Shooting Range (film)

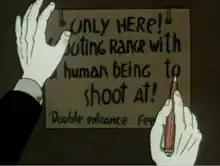

Shooting Range is a 1979 Soviet animation film directed by Vladimir Tarasov. The film is twenty-one minutes long and is set to jazz music. It is a satirical critique of capitalism and life in the United States.